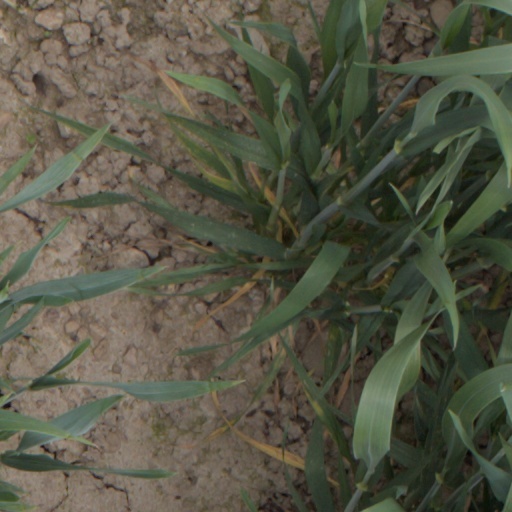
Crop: wheat